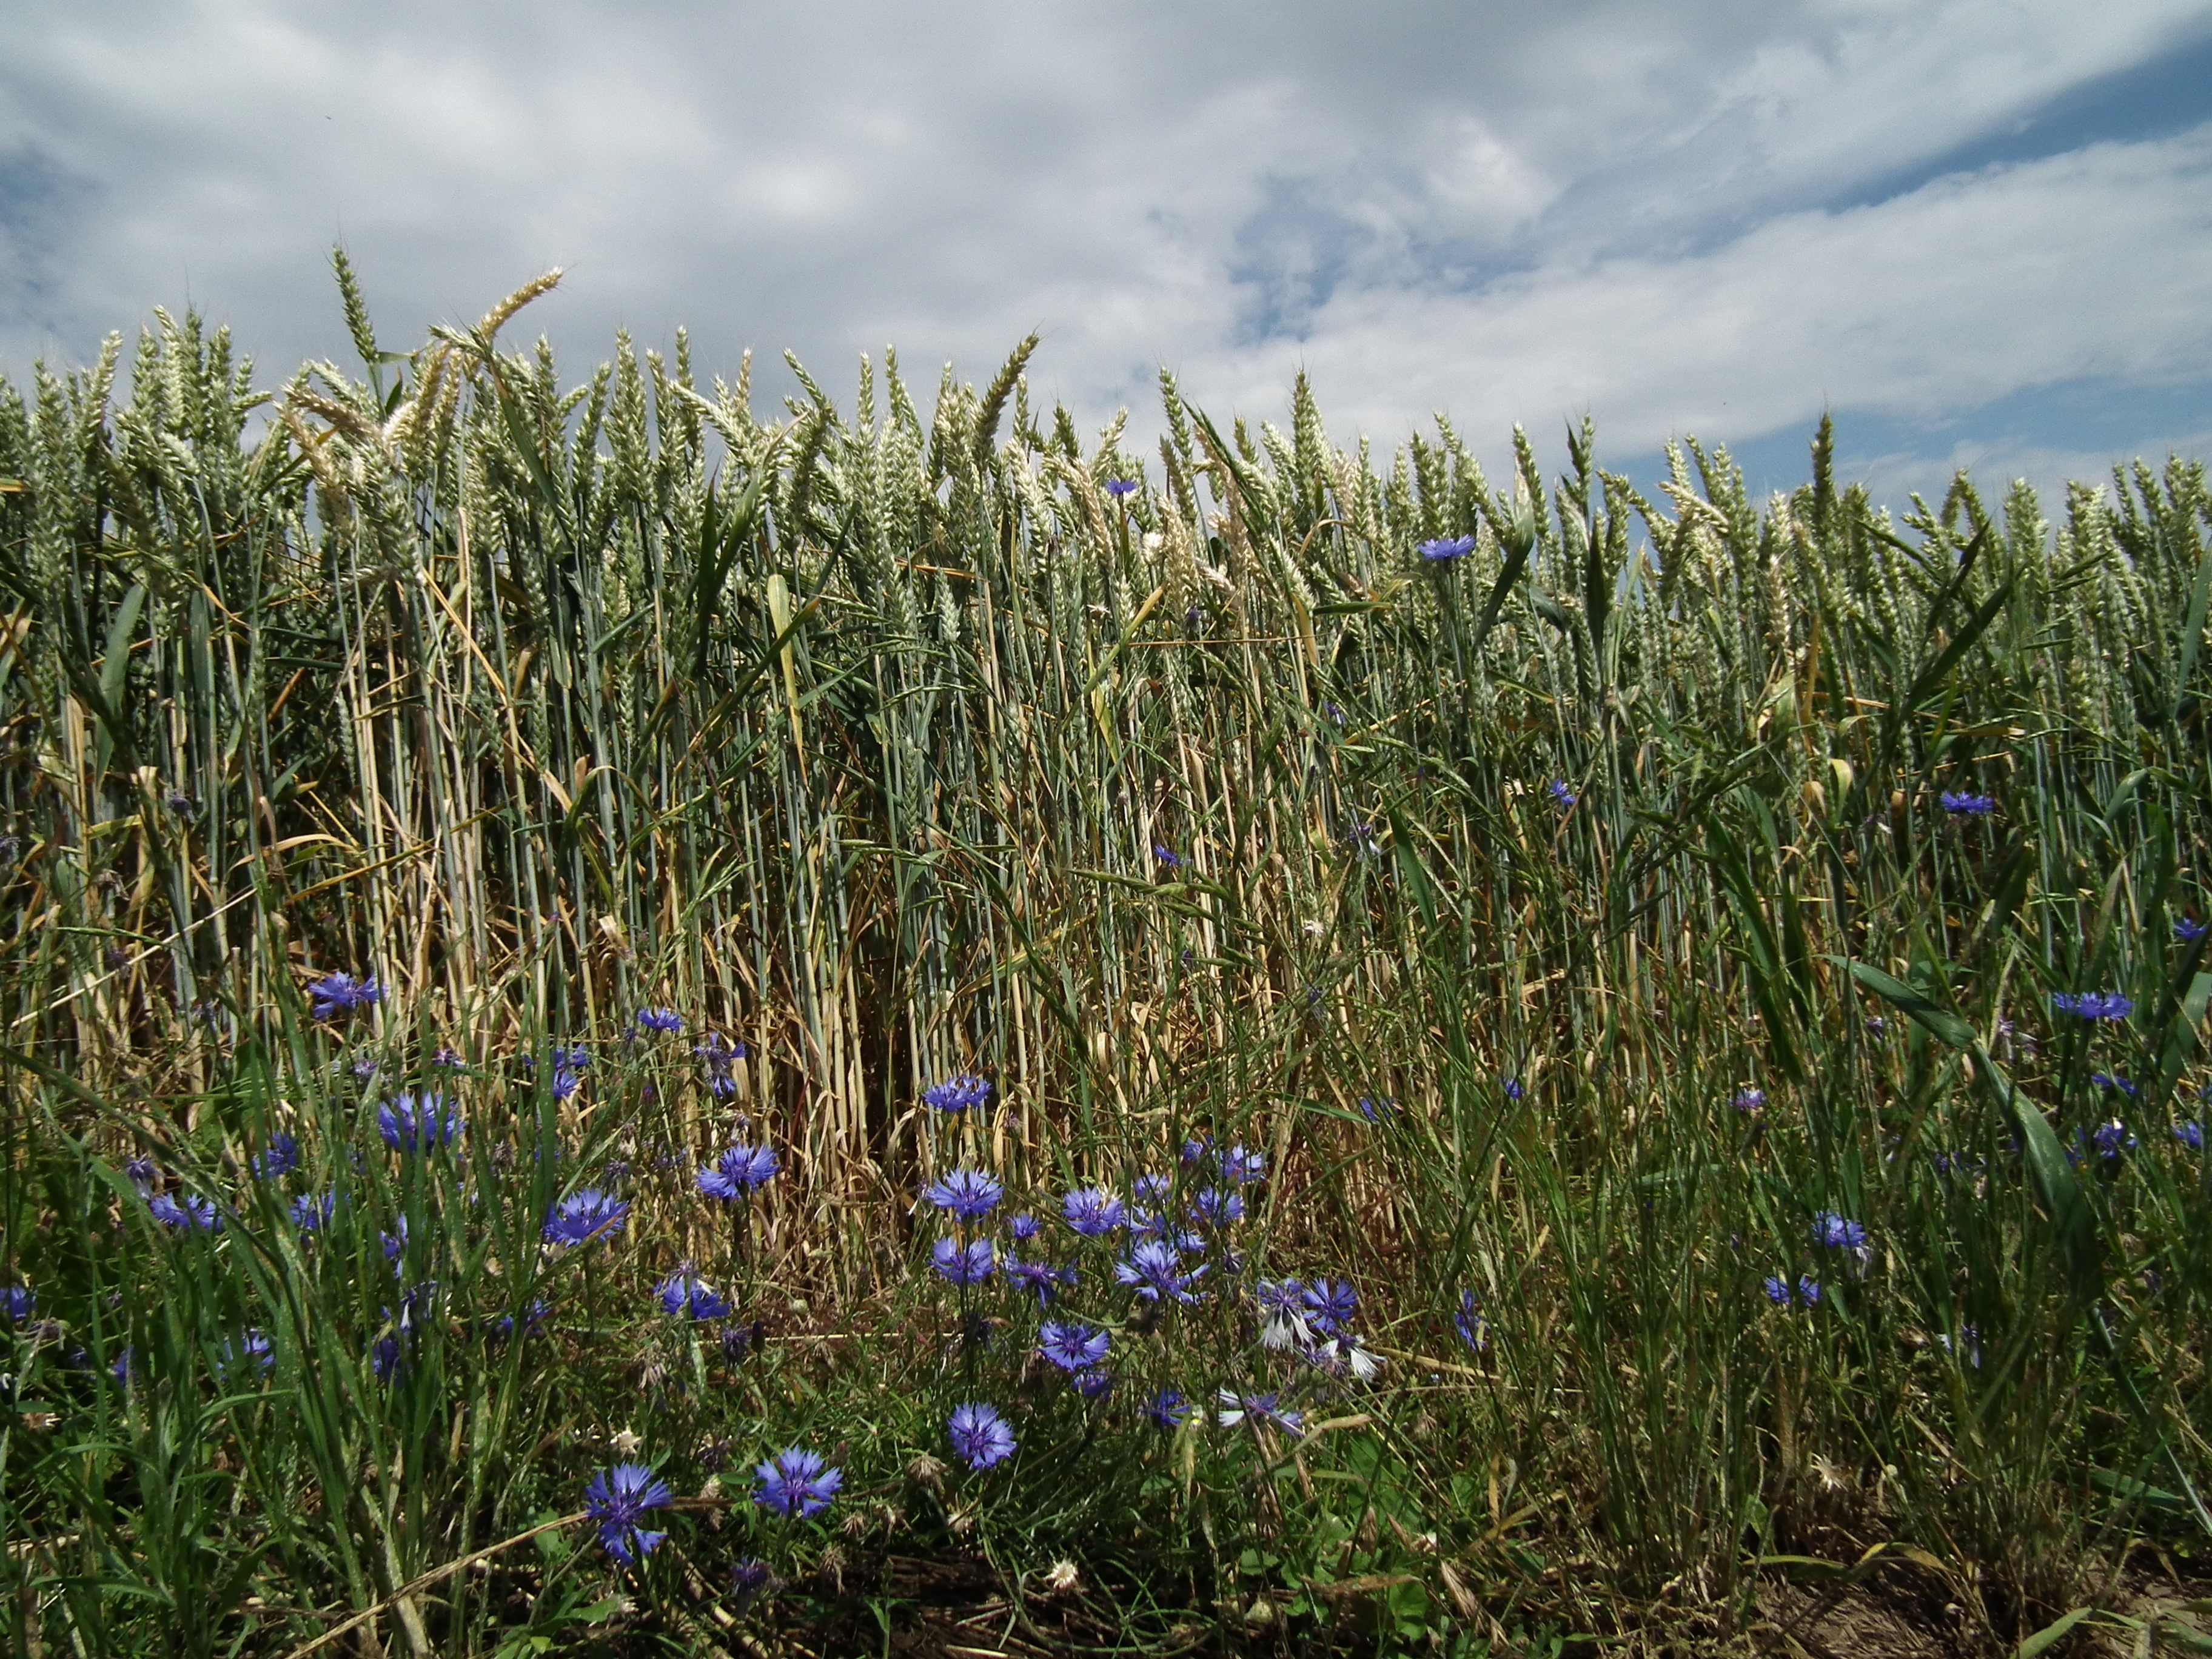
grass, plant, field, meadow, grain, prairie, flower, summer, crop, blue, ear, agriculture, flora, cereal, wildflower, cornflower, clouds, grassland, wetland, cornfield, cereals, ecosystem, lupin, flowering plant, grass family, land plant